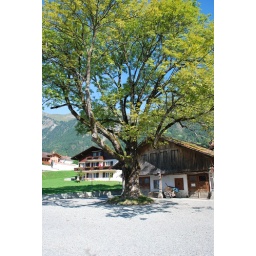
green tree in switzerland